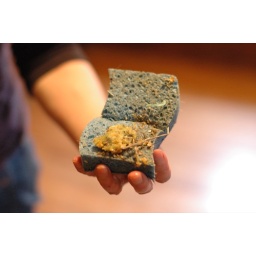
what you get when you have seven kids over to your house for eyeball pizza